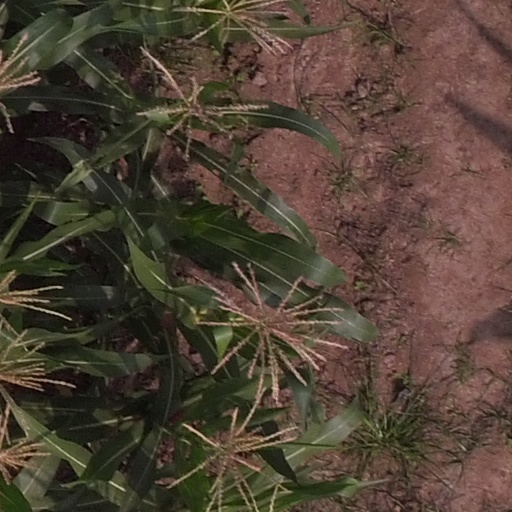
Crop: maize; corn